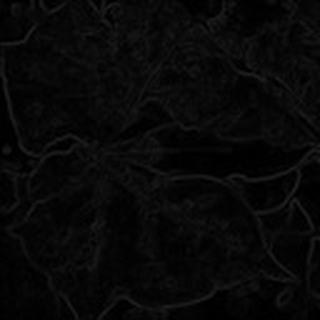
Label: cotton_bacterial_blight